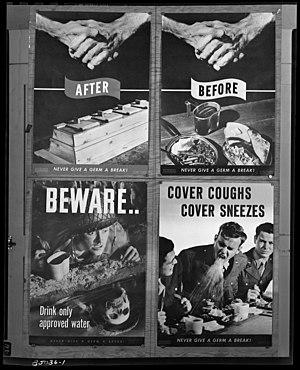
Affiches pédagogiques destinées aux soldats
La pratique de l’hygiène des mains, plus simplement désignée par « lavage des mains » consiste en l’application d’une série de mesures destinées à assurer la propreté des mains dans un objectif essentiellement sanitaire.